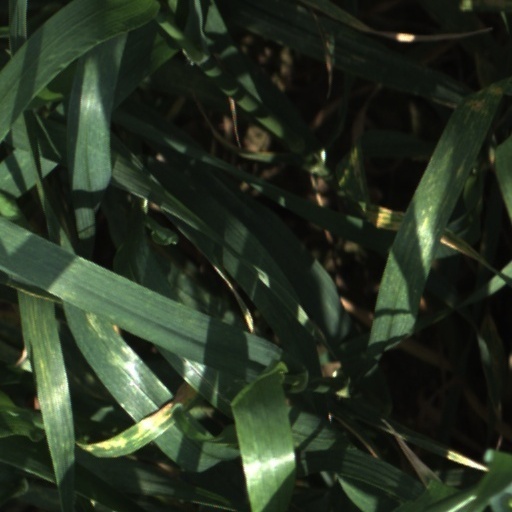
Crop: wheat